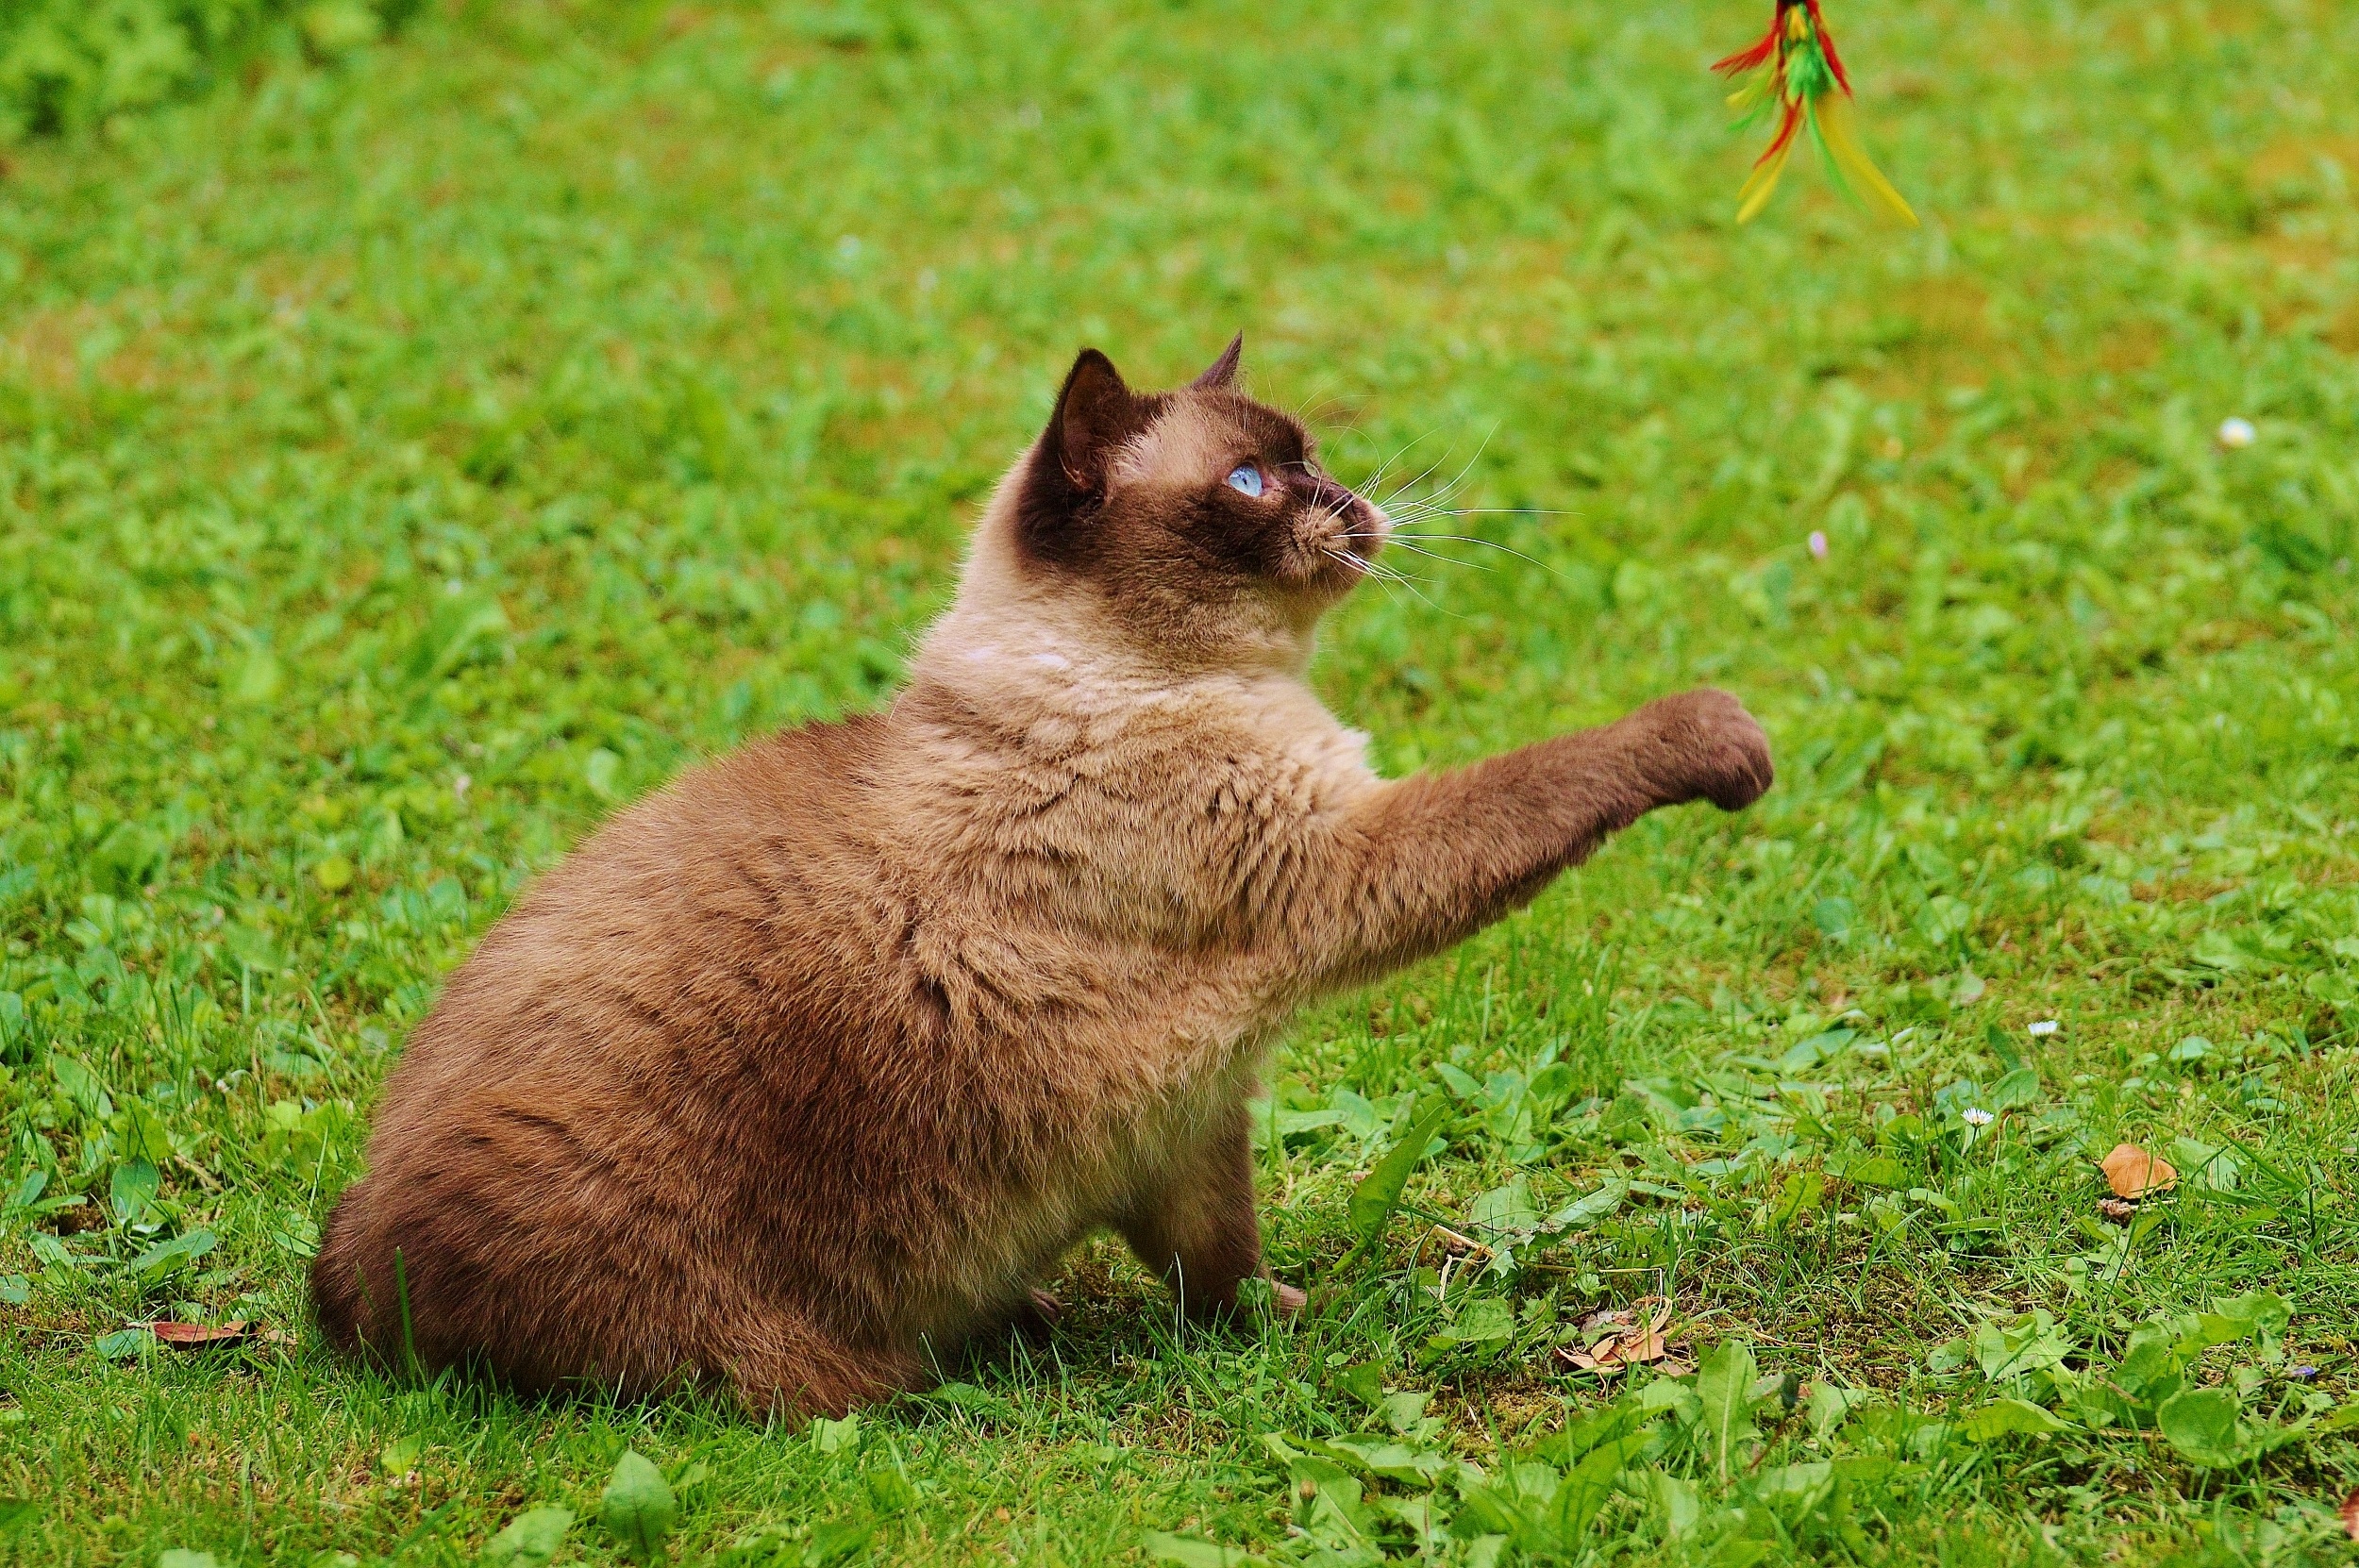
grass, play, sweet, cute, wildlife, fur, cat, brown, mammal, fauna, blue eye, thoroughbred, whiskers, beige, vertebrate, mieze, dear, british shorthair, wild cat, small to medium sized cats, cat like mammal